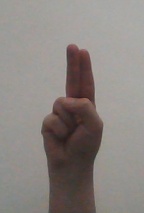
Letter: taa